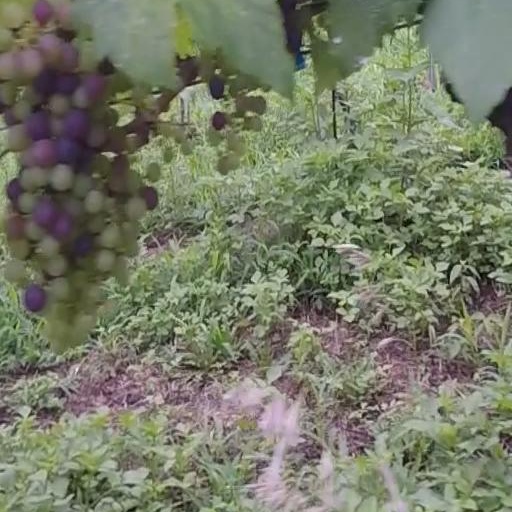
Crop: grape